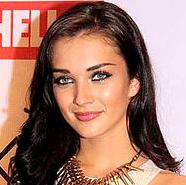
Age: 19